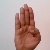
The image shows a hand gesture representing the letter 'B' in Indian Sign Language.